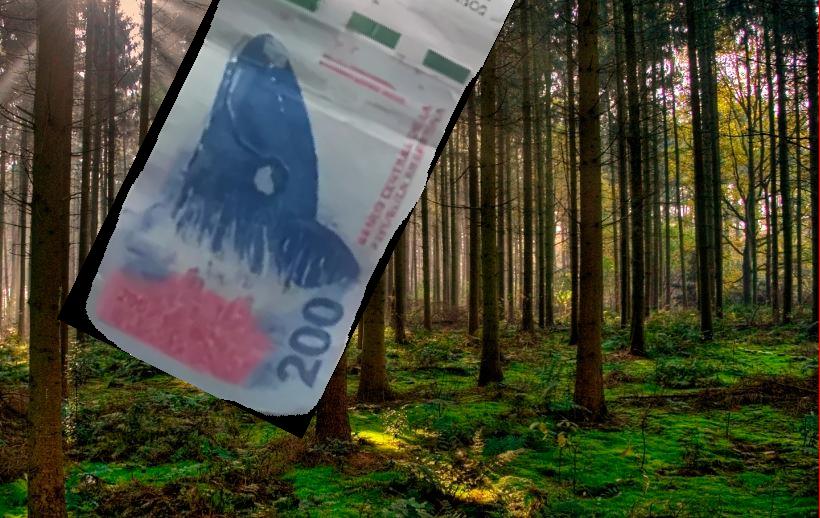
Denominación: 200